Scuderia Ferrari

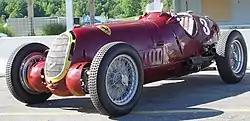
Alfa Romeo 8C 2900 Scuderia Ferrari

Scuderia Ferrari was founded by Enzo Ferrari in 1929 to enter amateur drivers in various races. Ferrari himself had raced in Costruzioni Meccaniche Nazionali and Alfa Romeo cars before that date. The idea came about on the night of 16 November at a dinner in Bologna, where Ferrari solicited financial help from textile heirs Augusto and Alfredo Caniato and wealthy amateur racer Mario Tadini. He then gathered a team which at its peak included over forty drivers, most of whom raced in various Alfa Romeo 8C cars; Ferrari himself continued racing, with moderate success, until the birth of his first son Dino in 1932. The prancing horse blazon first appeared at the 1932 Spa 24 Hours in Belgium on a two-car team of Alfa Romeo 8C 2300 Spiders, which finished first and second.